Jean-Baptiste Cope

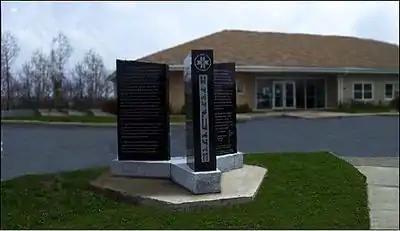
Monument to the Treaty of 1752, Sipekneꞌkatik First Nation, Nova Scotia

After eighteen months of inconclusive fighting, uncertainties and second thoughts began to disturb both the Mi’kmaq and the British communities. By the summer of 1751 Governor Cornwallis began a more conciliatory policy. For more than a year, Cornwallis sought out Mi’kmaq leaders willing to negotiate a peace. He eventually gave up, resigned his commission and left the colony.